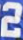
Number: 2